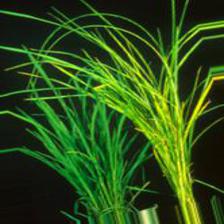
Nhãn: Bệnh lúa von (lúa đực) (Rice bakanae disease)